Carbenium ion

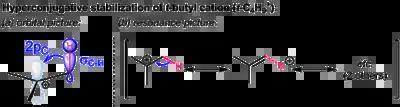
Hyperconjugation by neighboring alkyl groups stabilizes the "t"-butyl cation. The stabilizing interaction can be depicted as an orbital interaction or by resonance structures involving "no-bond" resonance forms. (For clarity, a dashed line is used to show that the hydrogen atom is still attached, although the formal C–H bond order in the hyperconjugative structure is zero.)

The stability of alkyl-substituted carbocations follows the order . This trend can be inferred by the hydride ion affinity values (231, 246, 273, and 312 kcal/mol for , , , and ). The effect of alkyl substitution is a strong one: